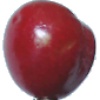
Label: Cherry 2